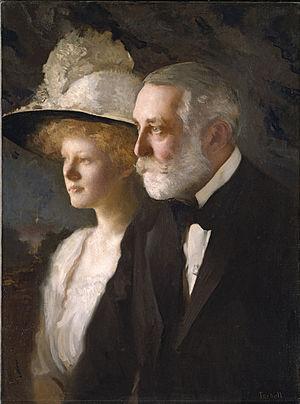
Henry Clay Frick, né à West Overton, dans le comté de Westmoreland en Pennsylvanie, le 19 décembre 1849 et mort à New York, le 2 décembre 1919, est un industriel de l’acier et mécène américain.